Tarrytown Light

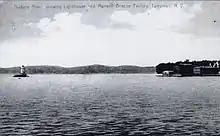
A black-and-white illustration showing the lighthouse at left surrounded by water and the shore at right. Faint writing across the top reads "Hudson River, showing Lighthouse and Maxwell–Briscoe factory, Tarrytown, N.Y."

In 1902 the lantern was changed again from solid red to flashing. Apart from routine reinforcement to the riprap and replacement of the dock no changes were made to the lighthouse building itself until the 1940s, when modern sanitary facilities were added. In 1947, an electrical connection was installed, eliminating the need for the kerosene lamps that had provided routine illumination within the lighthouse. During the next decade, the original coal-fired steam heating system was replaced with modern forced air, and the sanitary facilities were further upgraded.